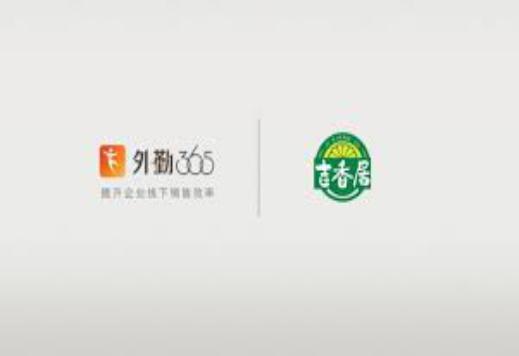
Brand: jixiangju
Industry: Food